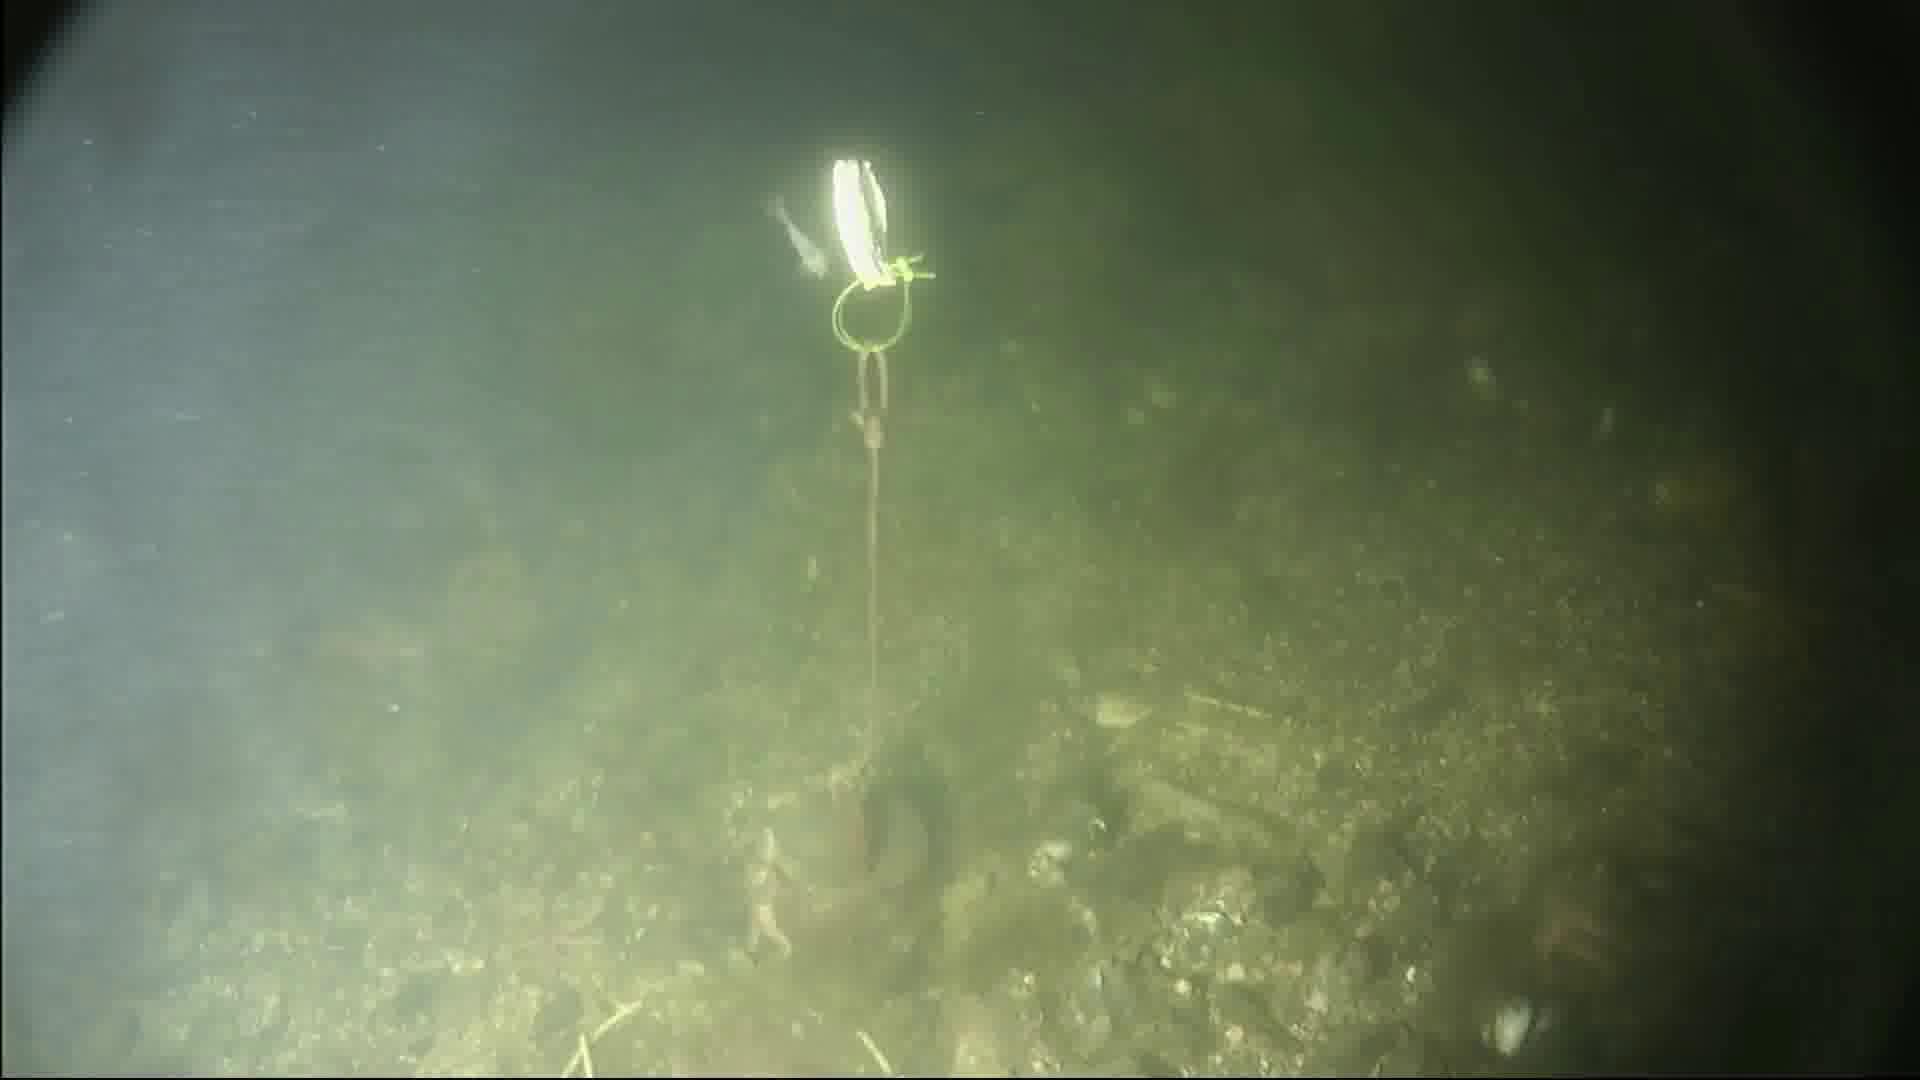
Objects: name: shrimp
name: starfish